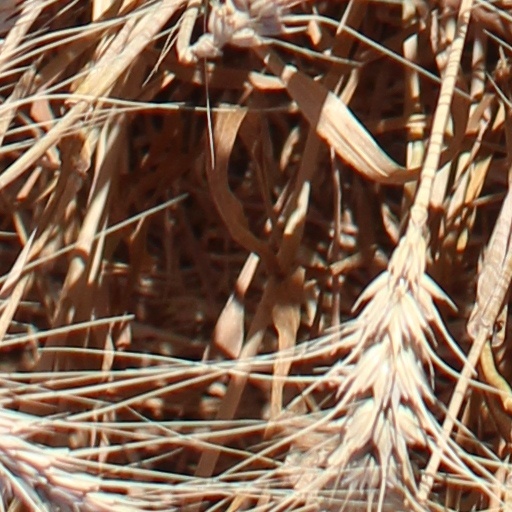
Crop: wheat